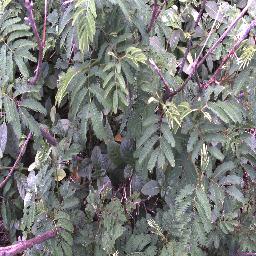
Label: negative